High-field domain

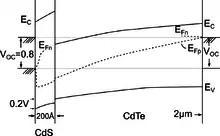
Fig. 11 Band model of the CdS/CdTe solar cell in operating condition at AM1.

Another benefit of the high-field domain is the direct connection of any p-type emitter through a copper-doped thin CdS layer directly to an electron-blocking electrode through which the holes are extracted, and the open-circuit voltage is increased to approach the theoretical limit of the band gap or the emitter at 0K. Because in the CdS the hole current is now carried by drift only, we can finally draw the band model of a typical solar cell. e.g. the CdS/CdTe cell as given in Fig. 11. For the first time we can replace the estimate of the band connection of abrupt hetero-junctions from the difference of electron affinities by calculating it from the continuity of the majority carrier current, with the only small discontinuity left by the difference of the effective masses of the carriers at the different carrier bands.